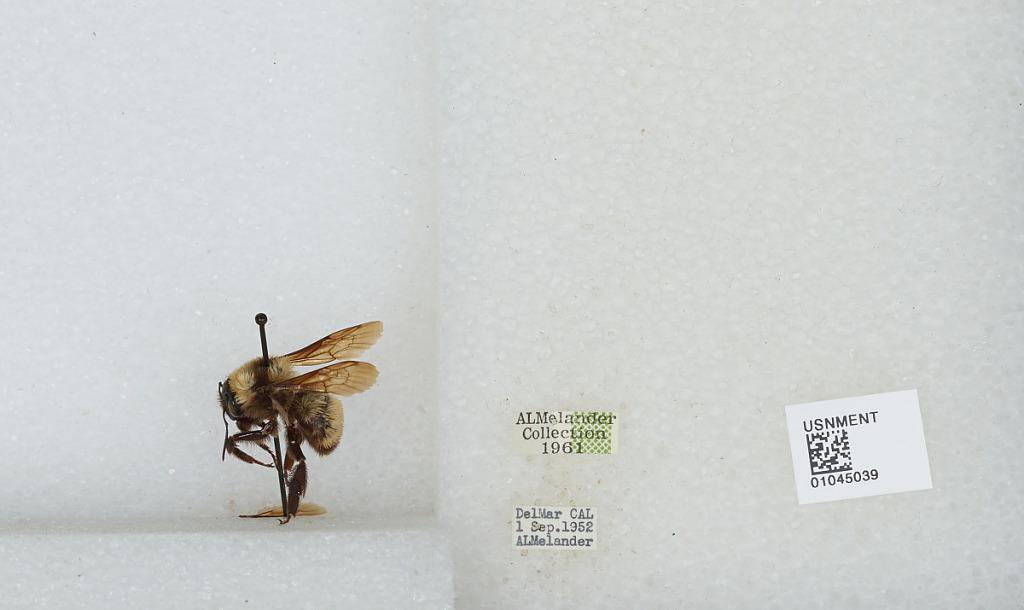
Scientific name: Bombus sp.
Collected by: A. Melander
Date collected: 1952-9-1
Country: United States
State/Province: California
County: San Diego
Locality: Del Mar
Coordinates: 32.955, -117.264